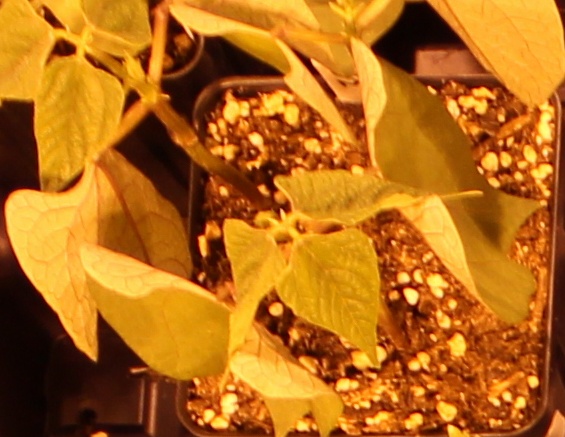
Label: Blackbean